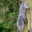
Label: squirrel